Lucas Patrick

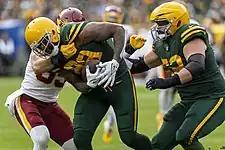
Patrick (right) playing for the Packers in 2021.

After going undrafted, Patrick signed with the Green Bay Packers on June 1, 2016. He was waived by the Packers on September 3 and signed to the team's practice squad on September 5, 2016. He signed a reserve/future contract with the Packers on January 24, 2017.